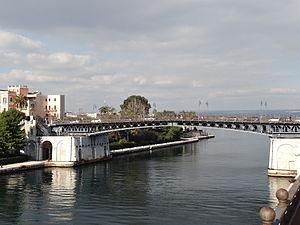
Cette liste de ponts d'Italie a pour vocation de présenter une liste de ponts remarquables d'Italie, tant par leurs caractéristiques dimensionnelles, que par leur intérêt architectural ou historique.
Tarente est une ville italienne d'environ 195 000 habitants, chef-lieu de la province du même nom dans les Pouilles.
Le Ponte Girevole, à Tarente est un pont tournant qui relie l'îlot historique du Borgo Antico à la presqu'île du Borgo Nuovo. Inauguré le 22 mai 1887 par l'amiral Ferdinando Acton, le pont enjambe le chenal navigable de 400 m de long et 73 m de large qui relie le golfe de Tarente à la rade.